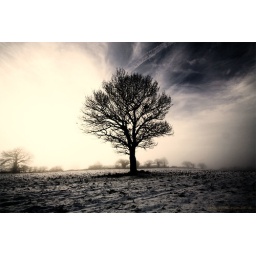
A lone tree stands out of a misty field in woods not far from my house. Hednesford - U.K